Unhook the Stars

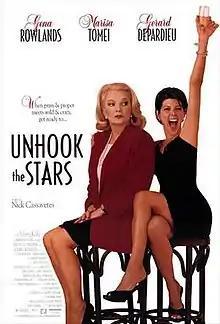
Theatrical release poster

Unhook the Stars is a 1996 American drama film directed by Nick Cassavetes, and starring his mother Gena Rowlands, Marisa Tomei, Gérard Depardieu, Jake Lloyd in his film debut, David Sherrill, David Thornton, Bridgette Wilson and Moira Kelly.